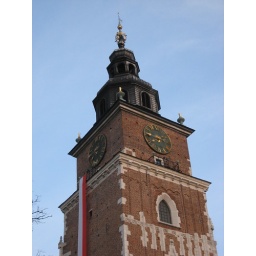
clock tower in krakow